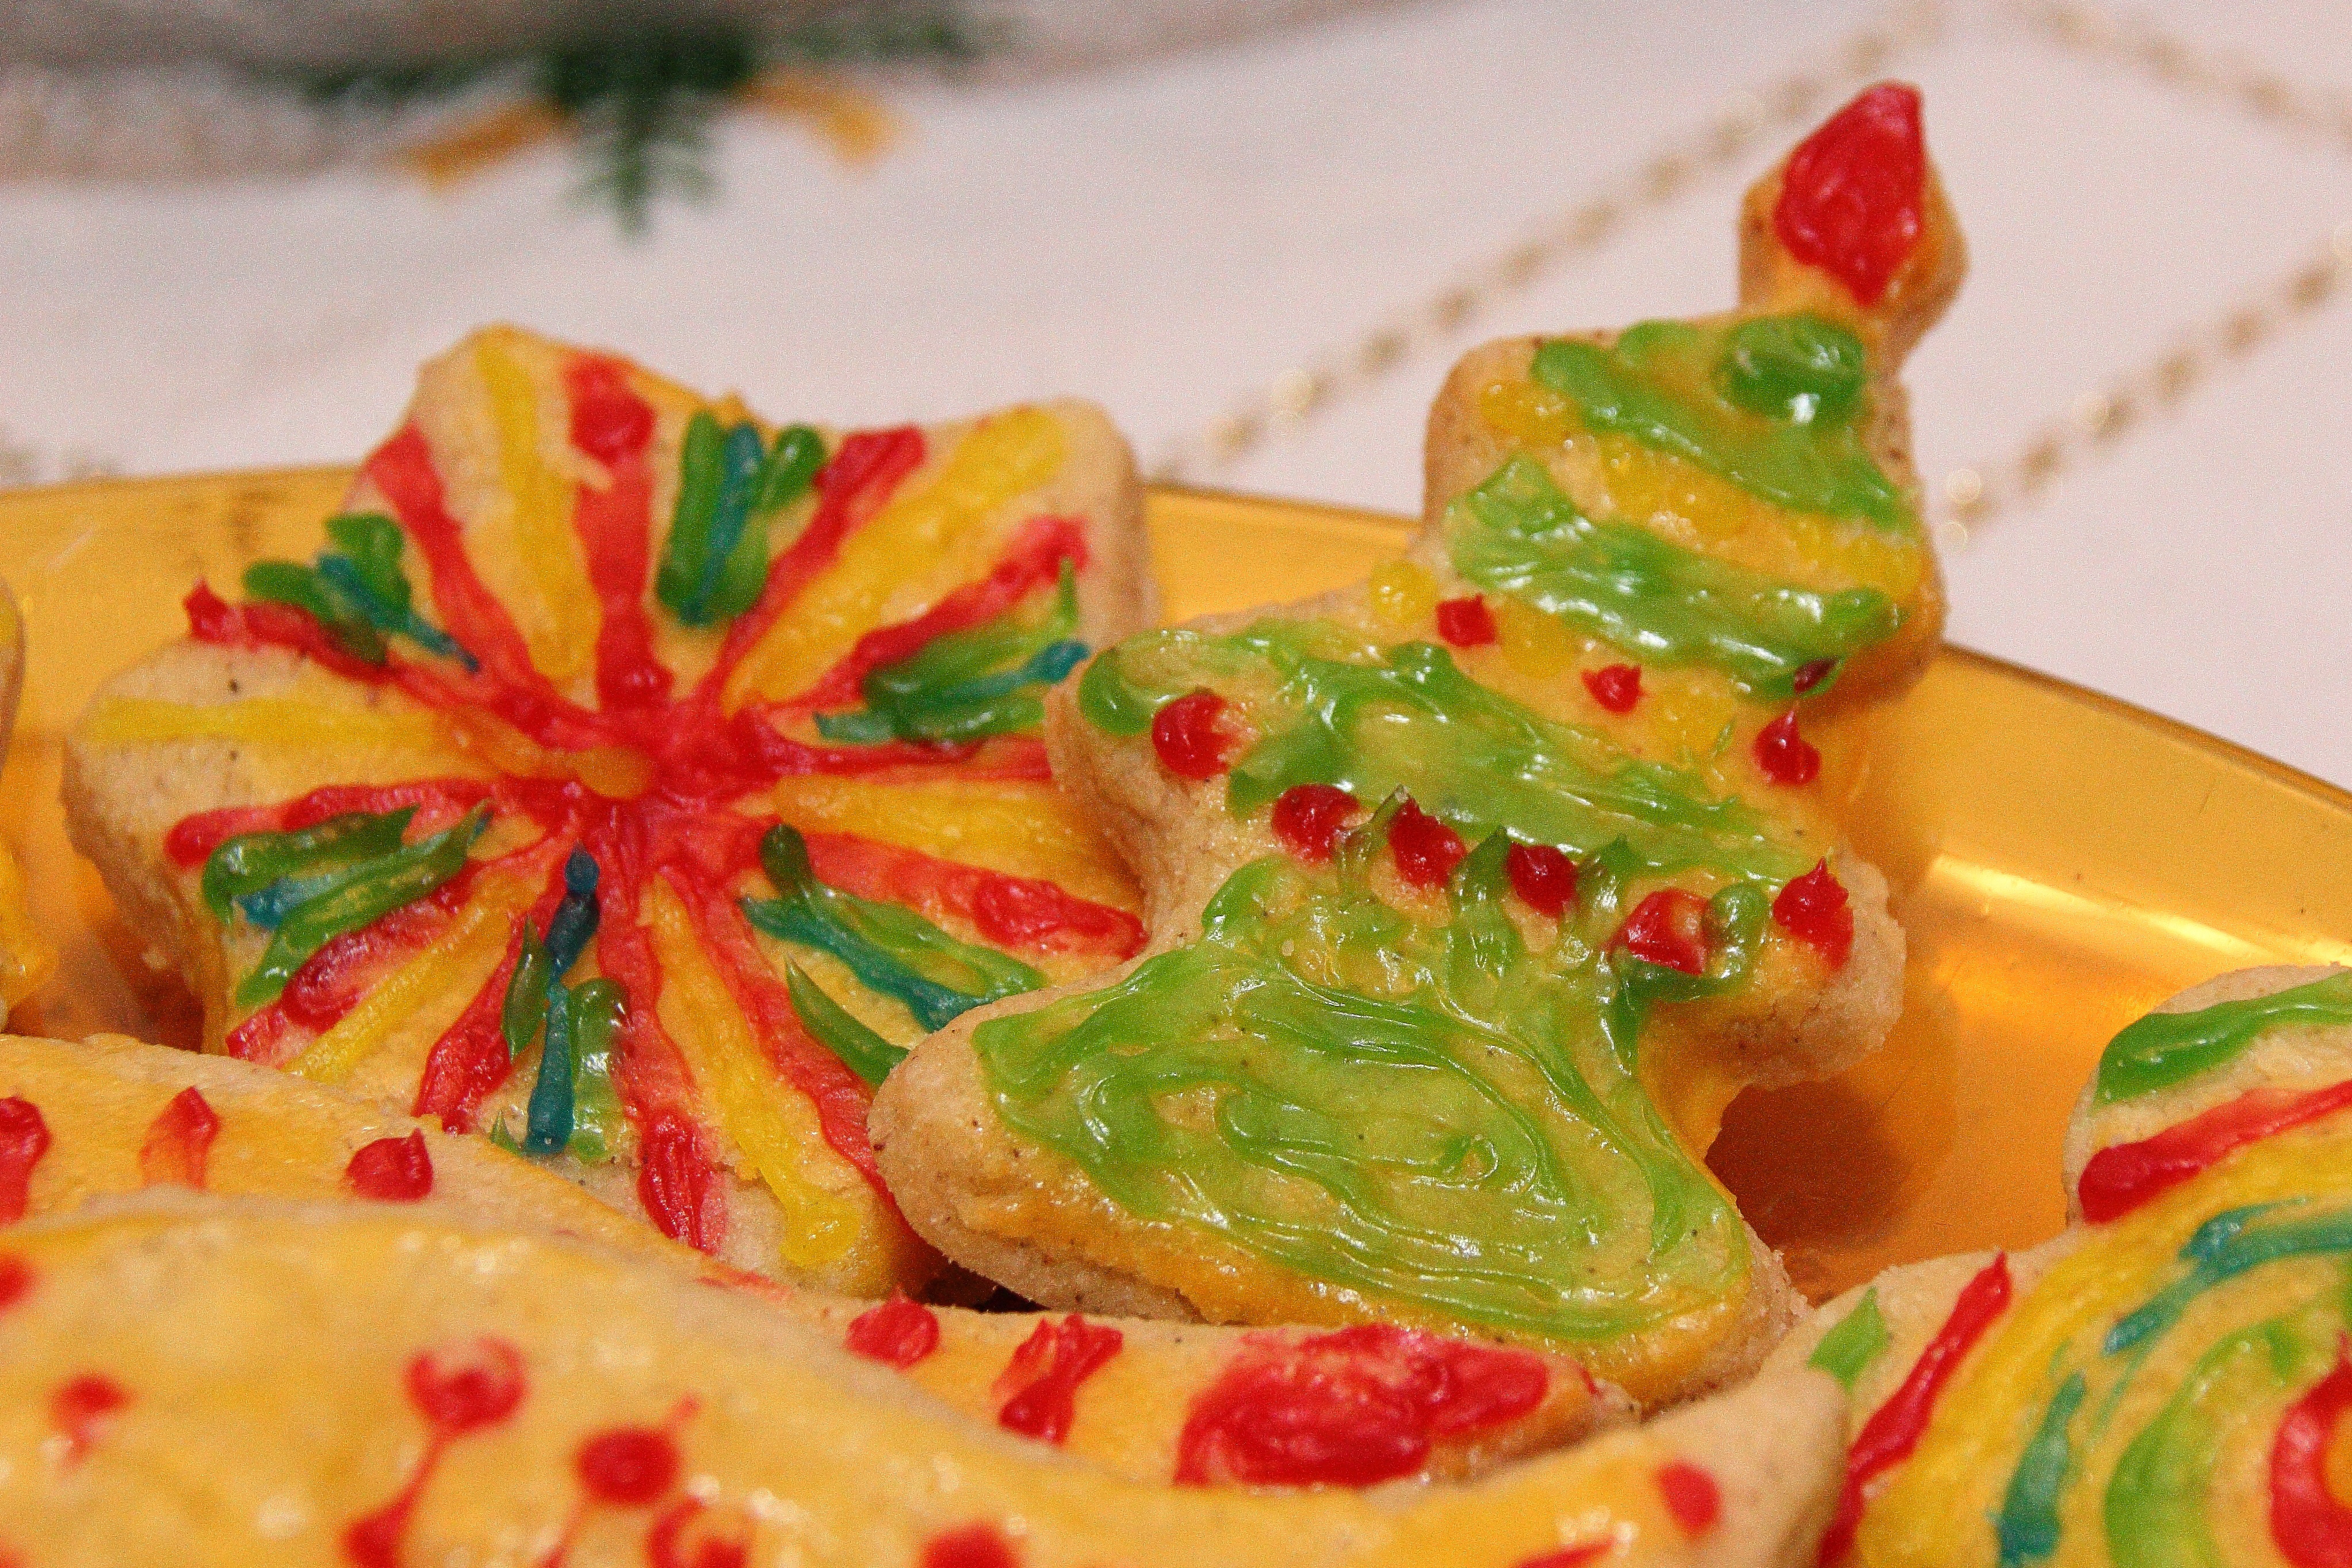
sweet, star, dish, food, produce, christmas, cookie, dessert, eat, cuisine, ornament, advent, bake, christmas cookies, pastries, cookies, small cakes, christmas baking, glaze, snack food